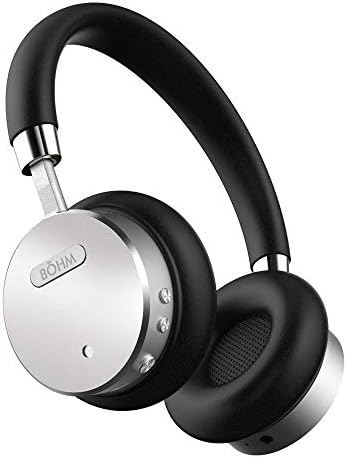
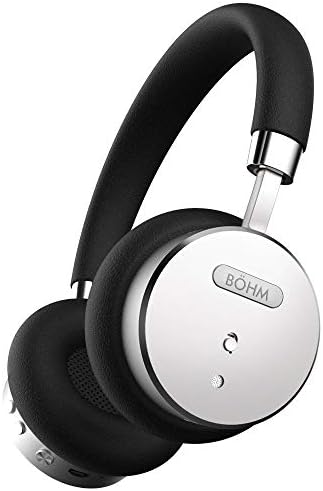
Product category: headphones
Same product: yes